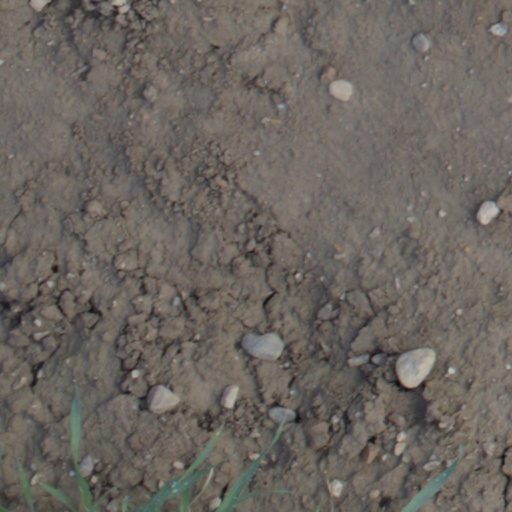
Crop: wheat